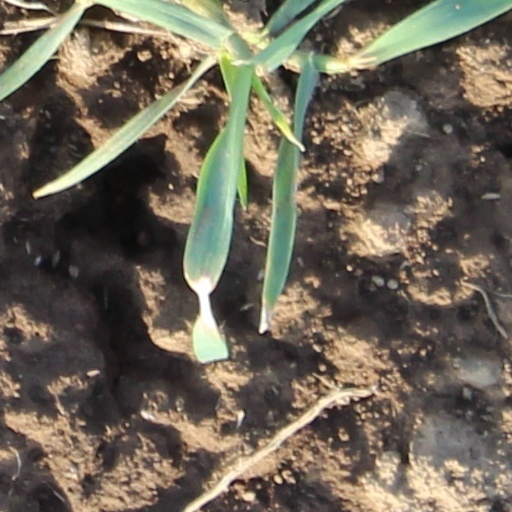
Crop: wheat